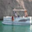
Label: ship